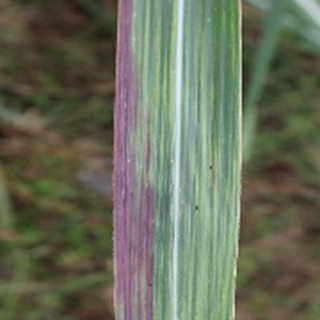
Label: sugarcane_bacterial_blight